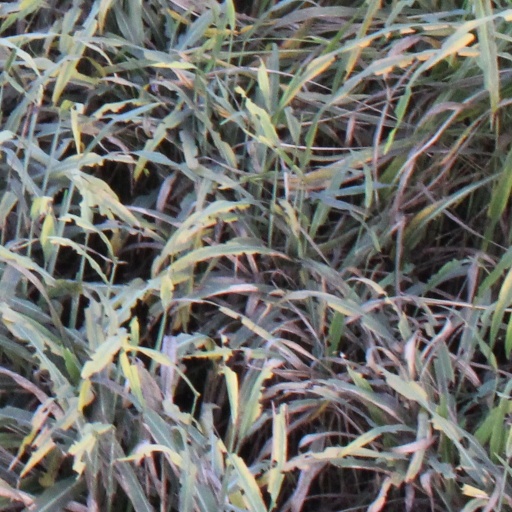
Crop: sorghum